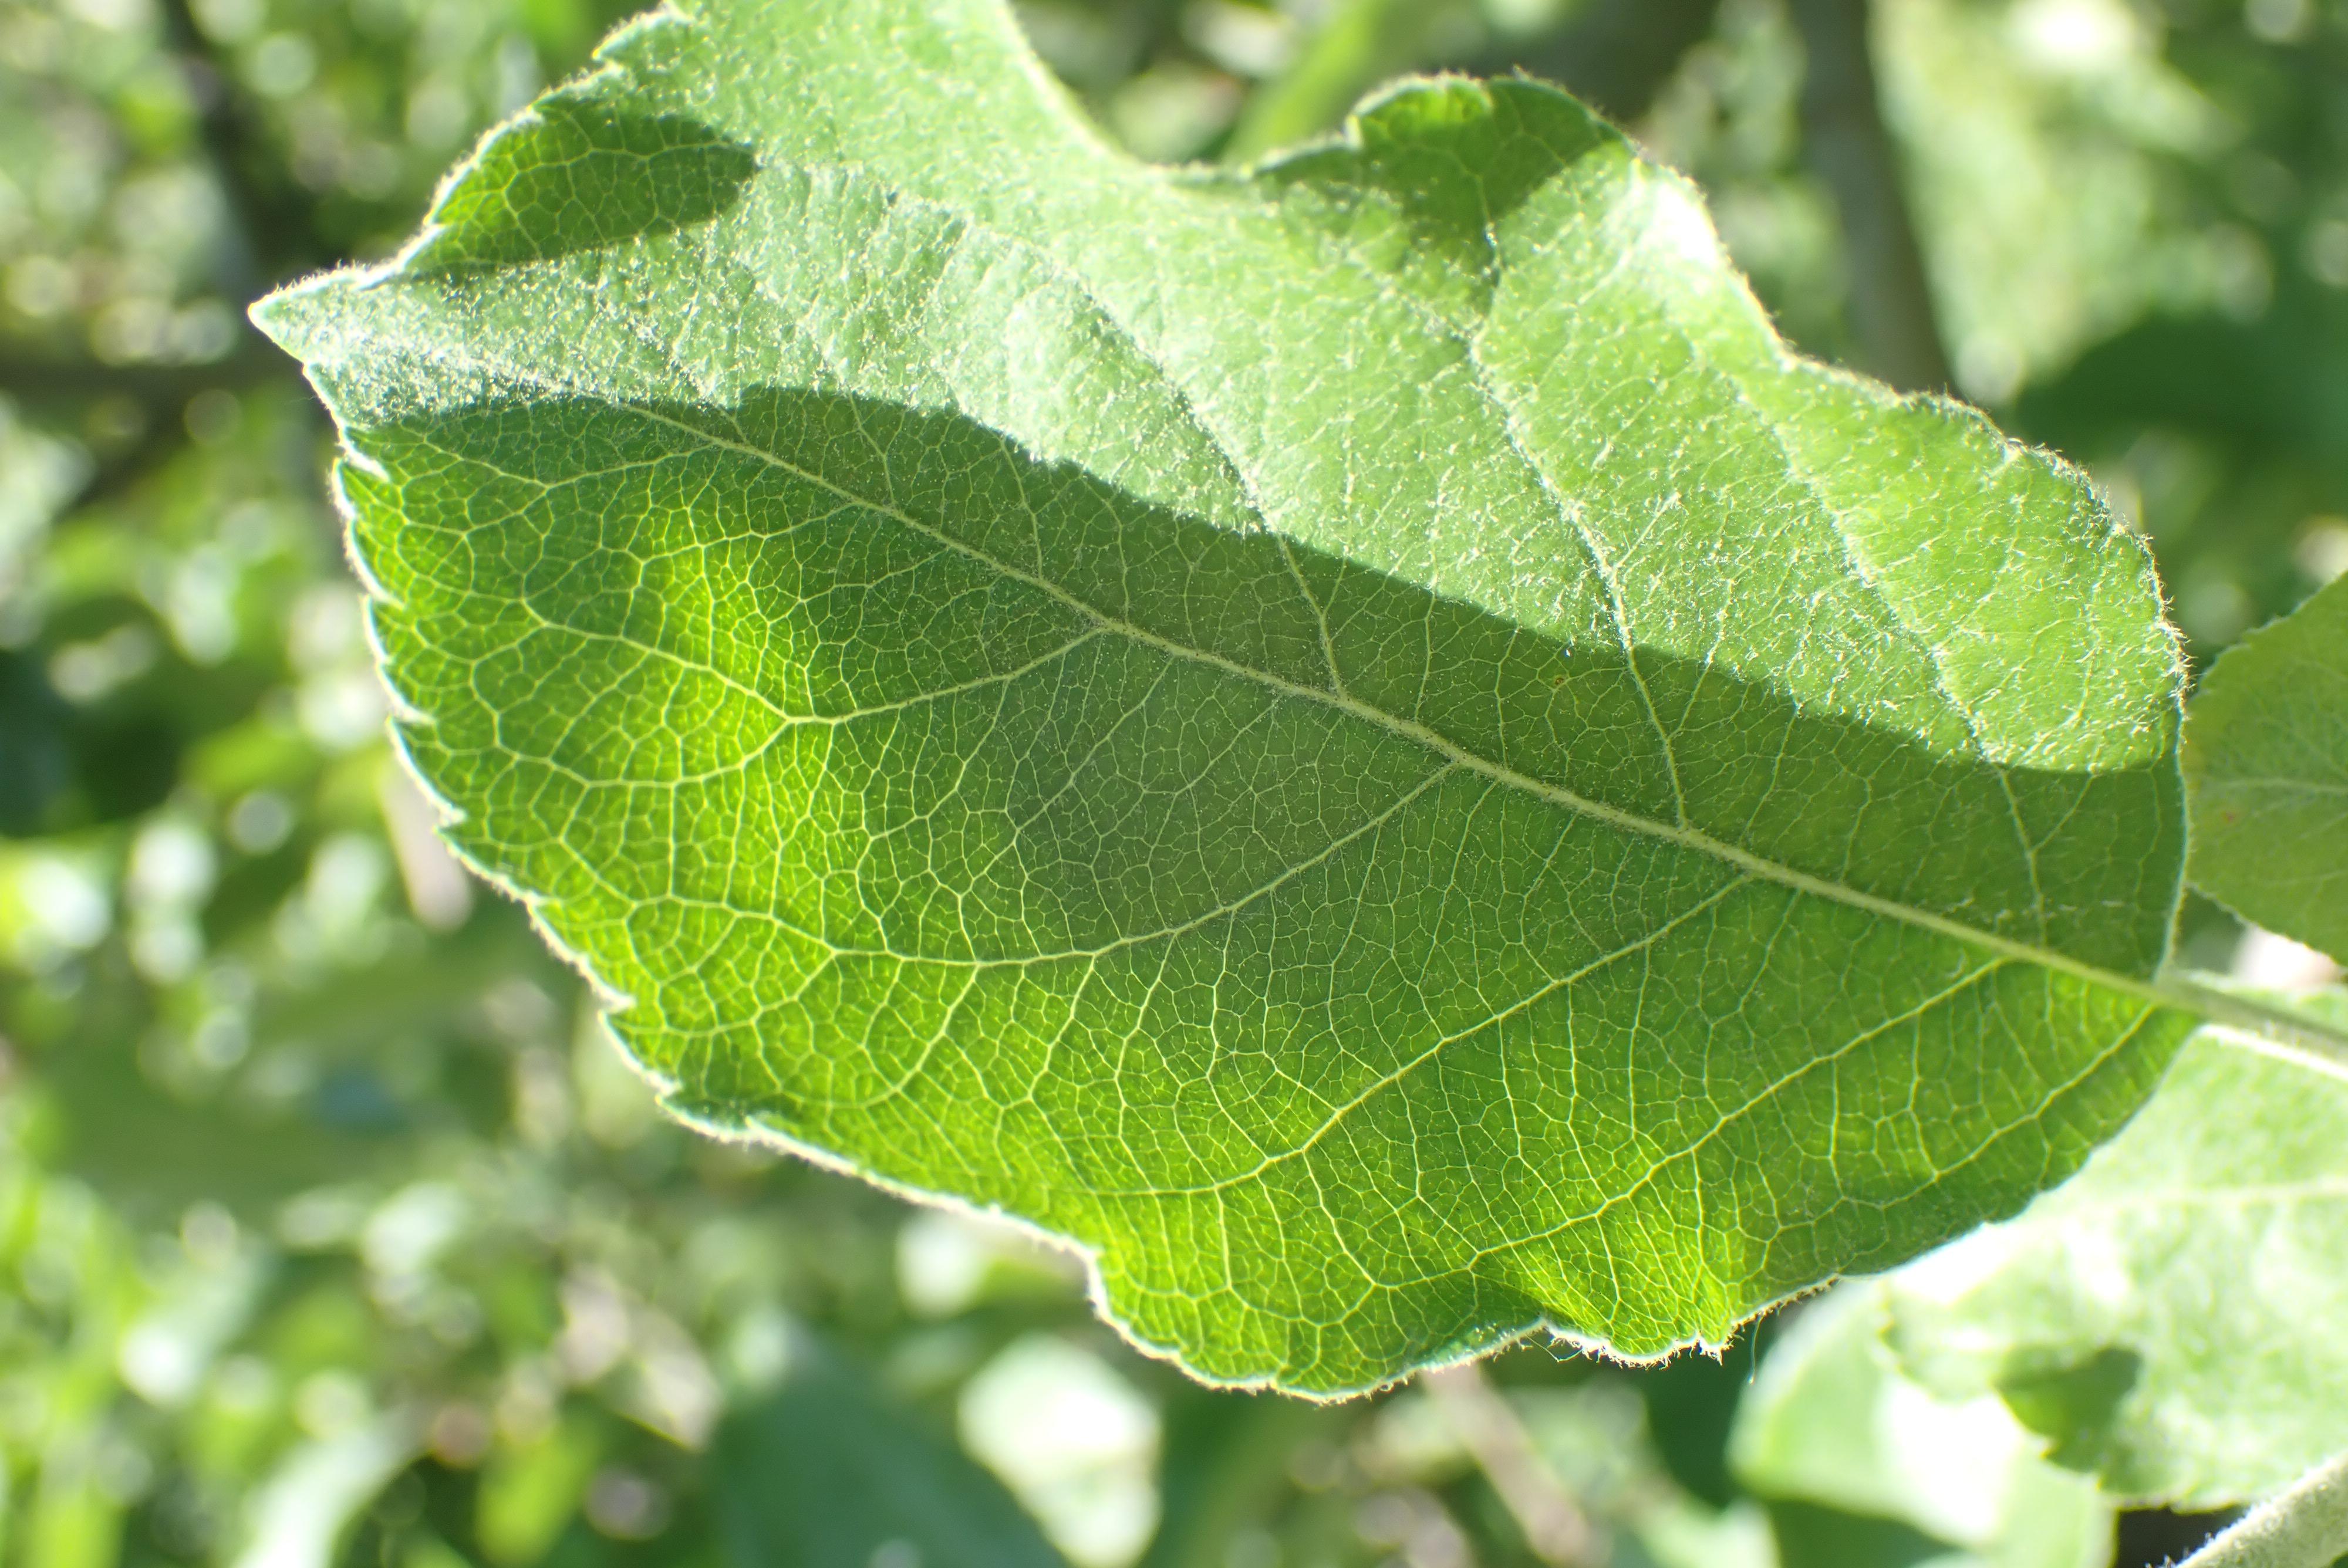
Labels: healthy